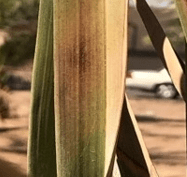
Label: Magnesium Deficiency